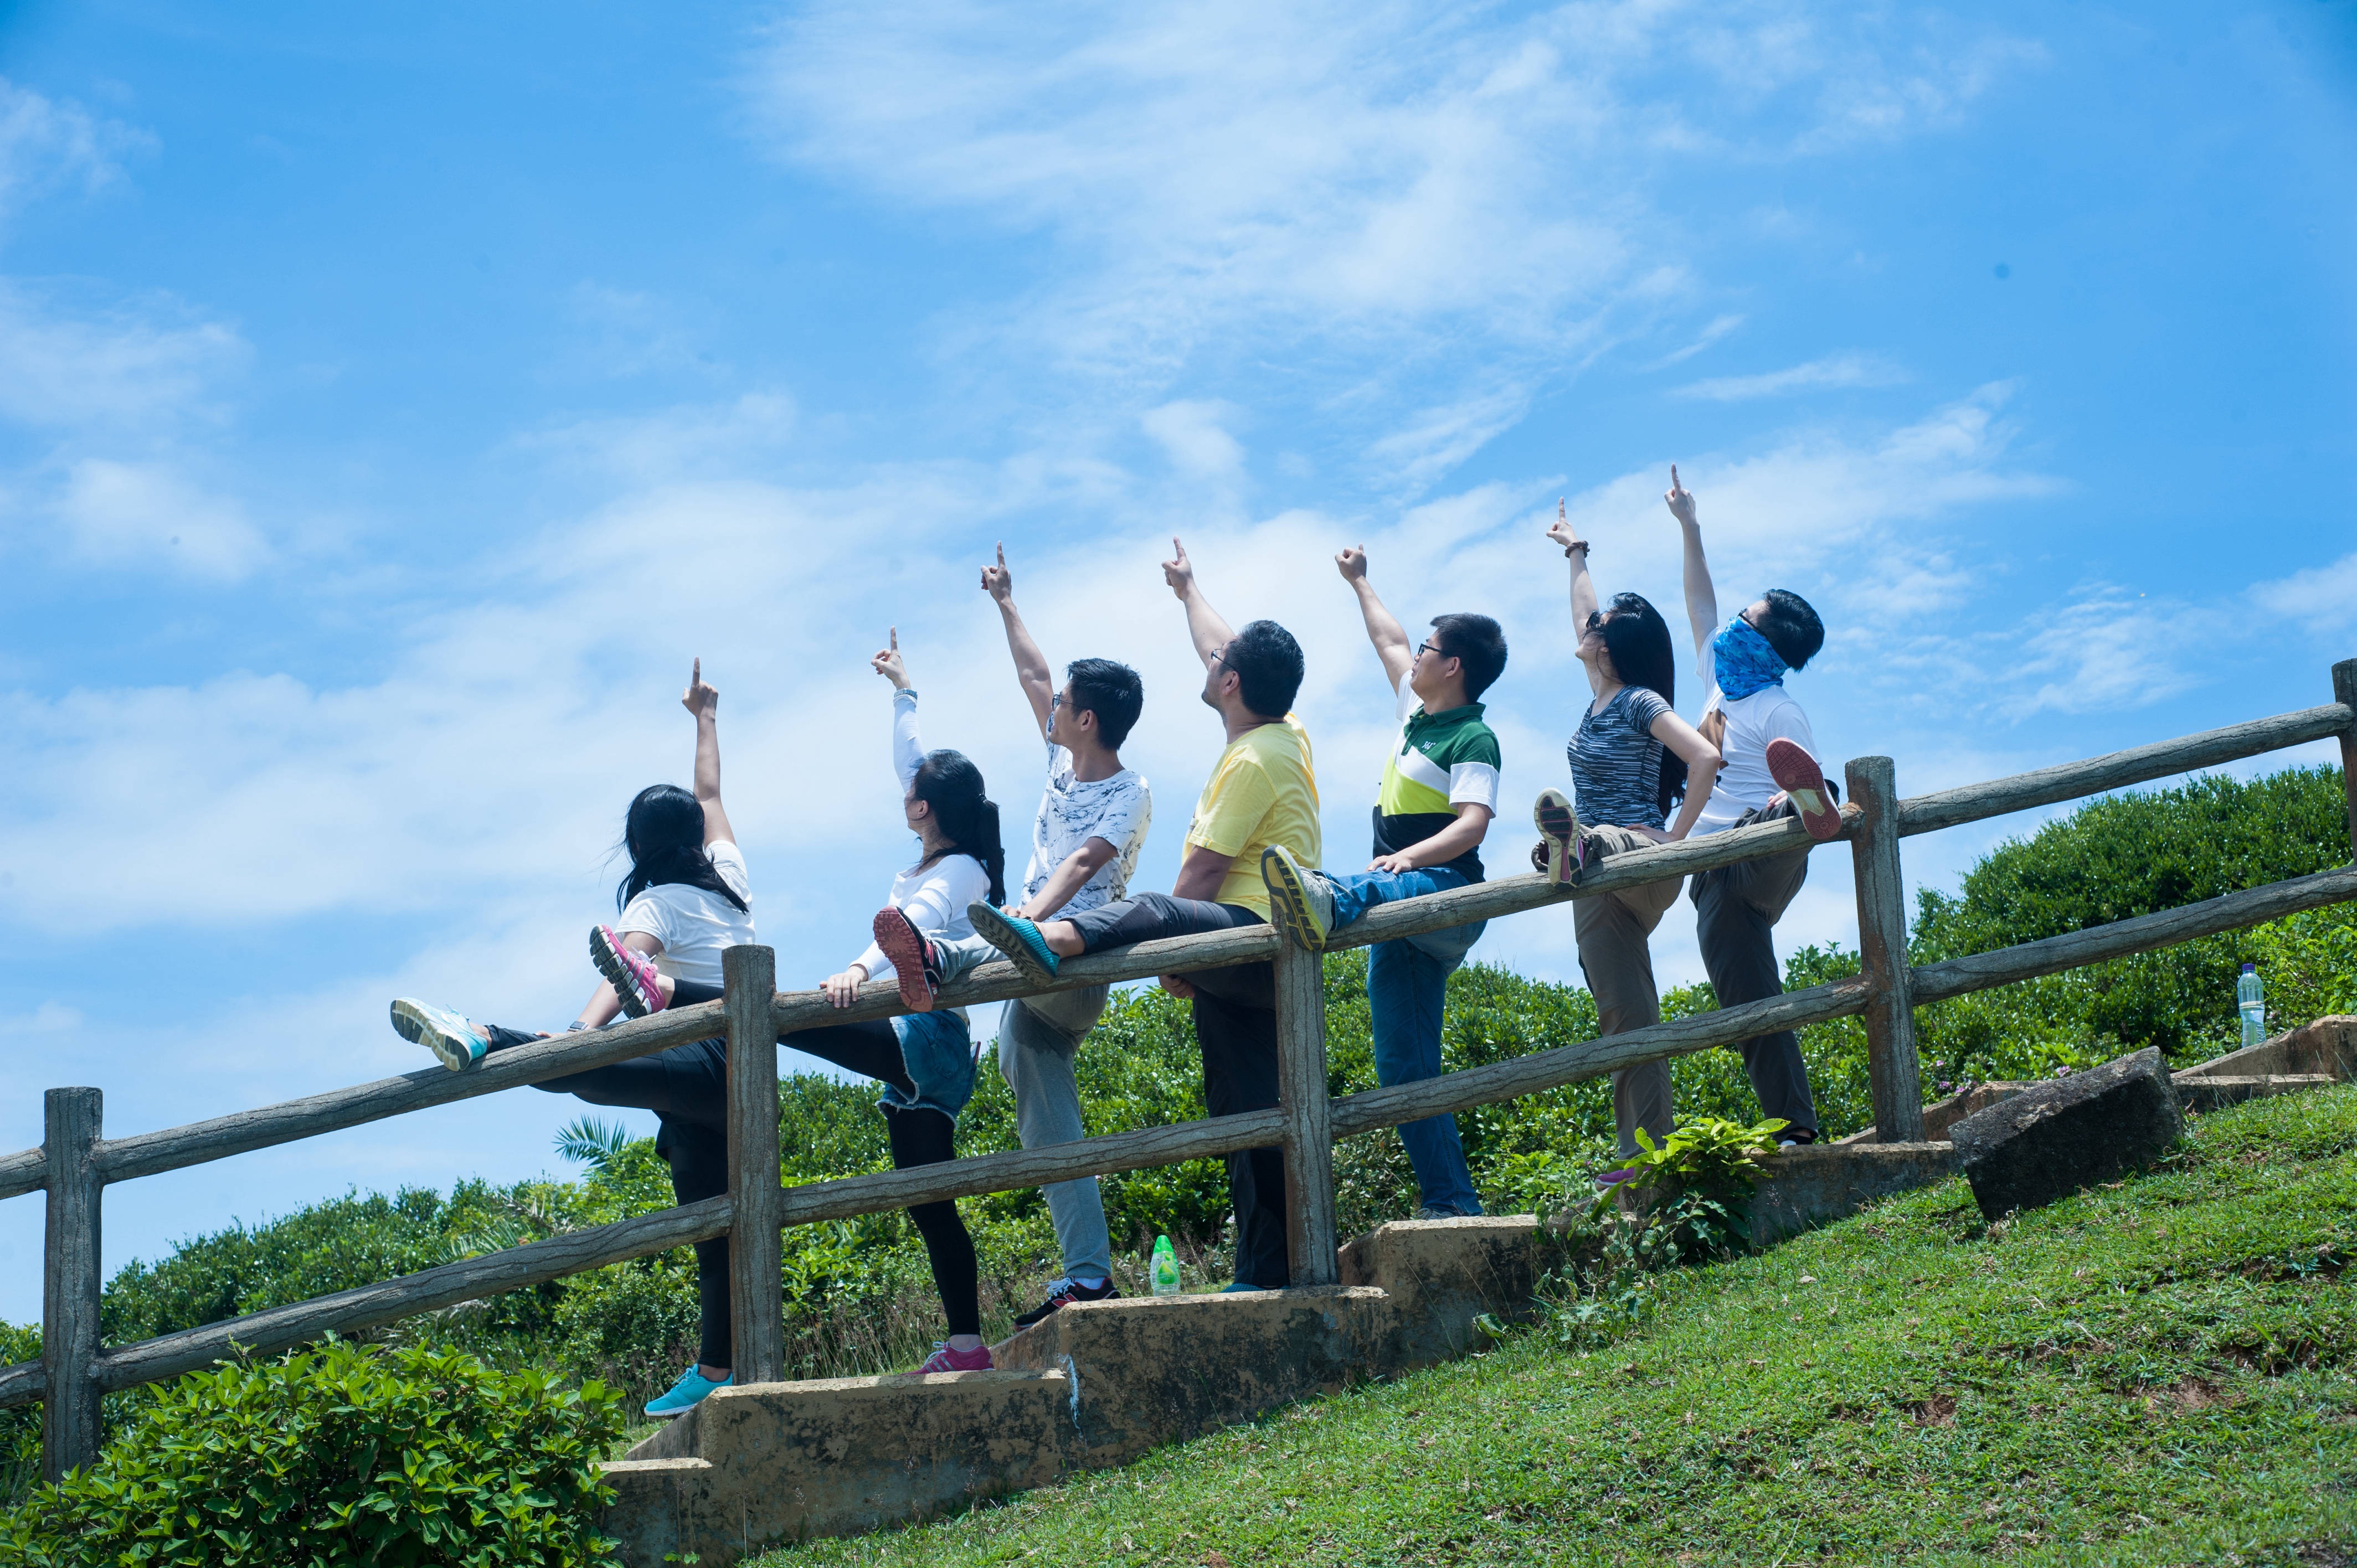
island, tourism, friends, statues, joke, young people, raise your hand